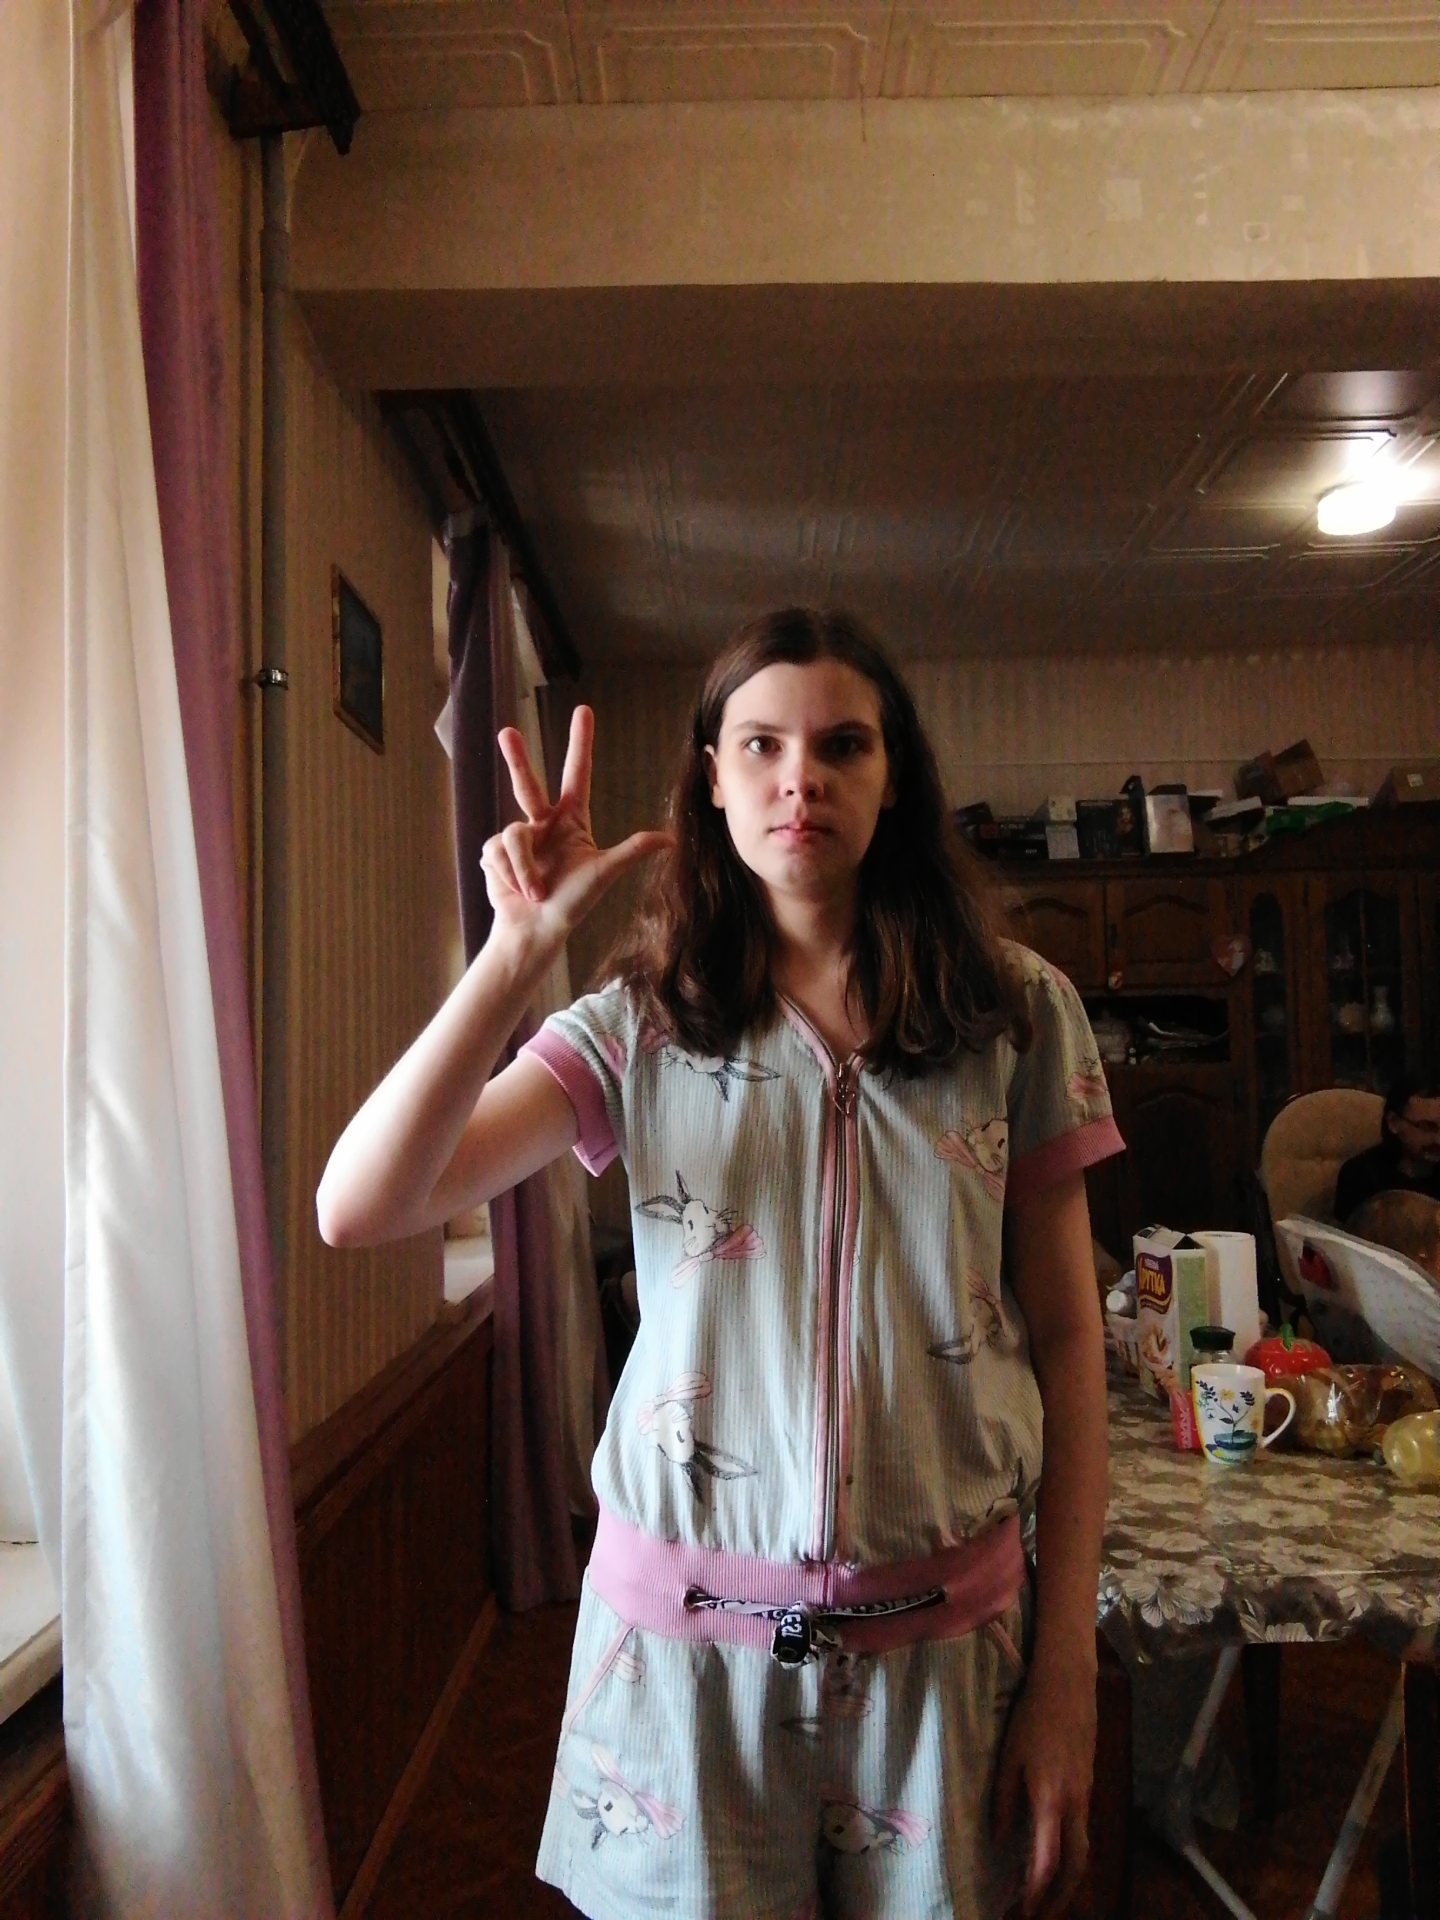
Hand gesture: three2